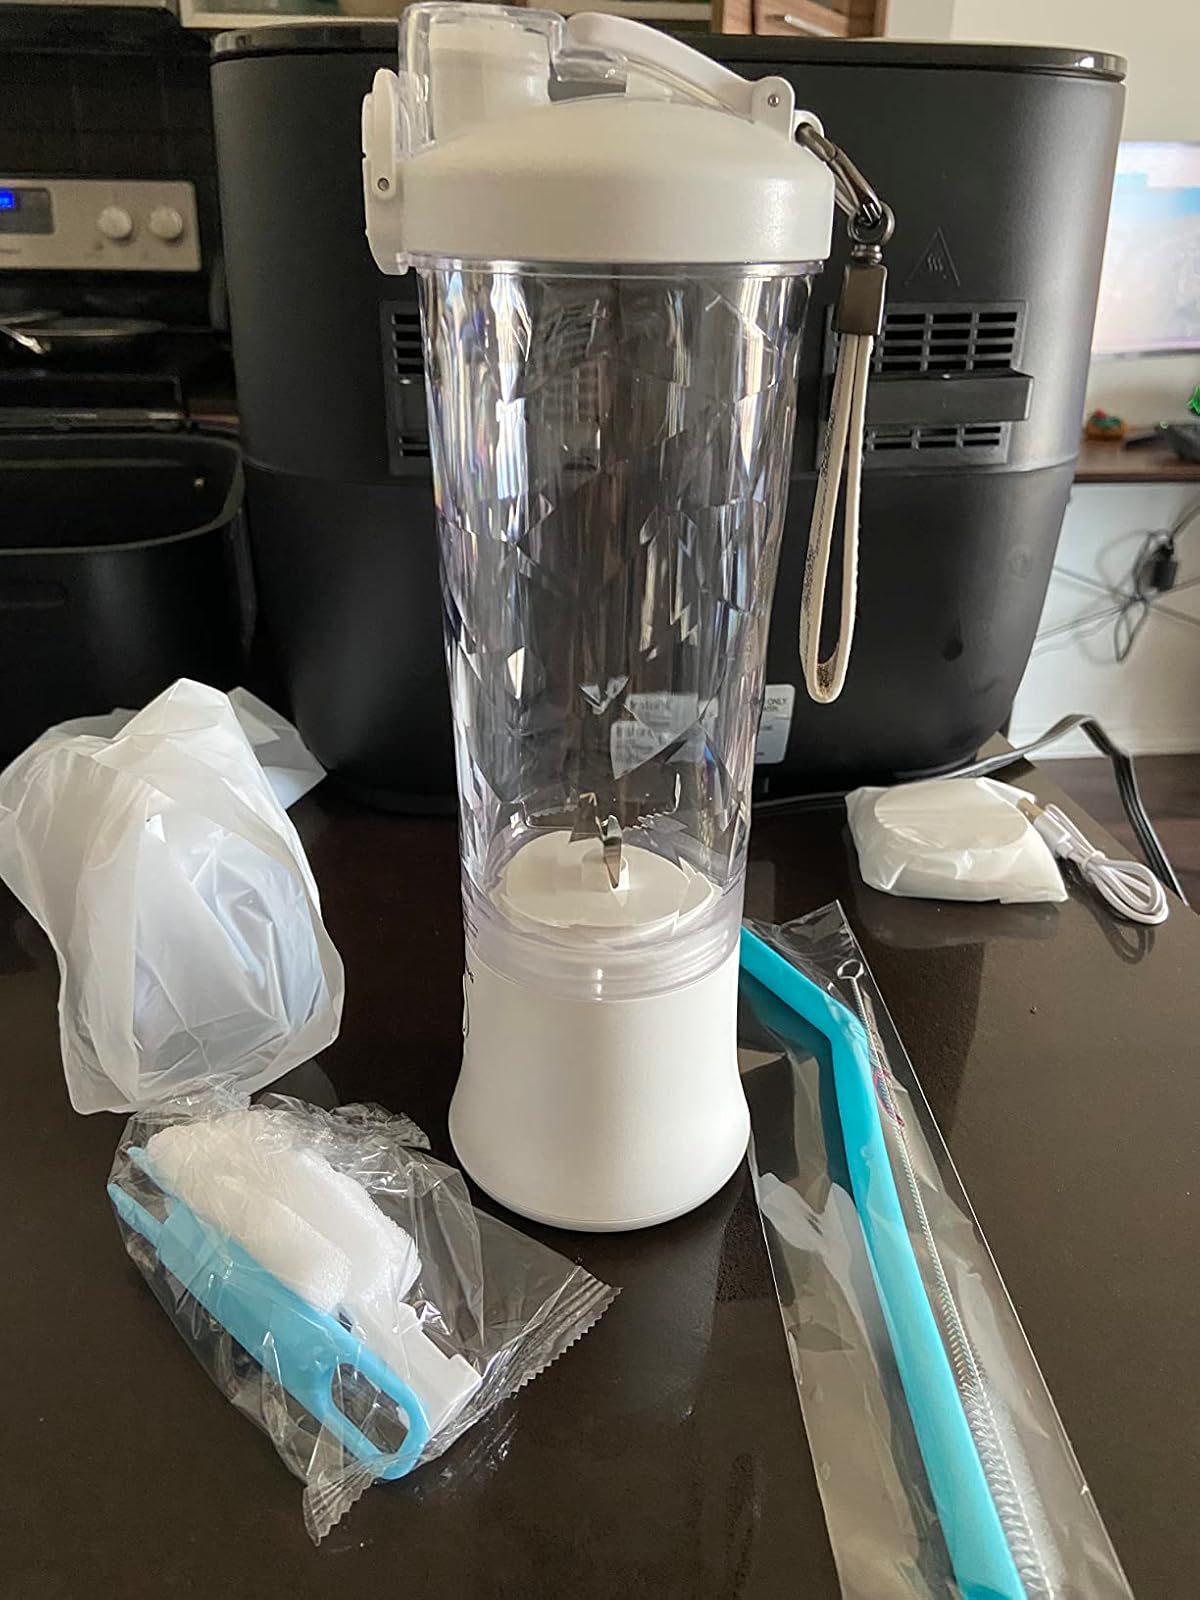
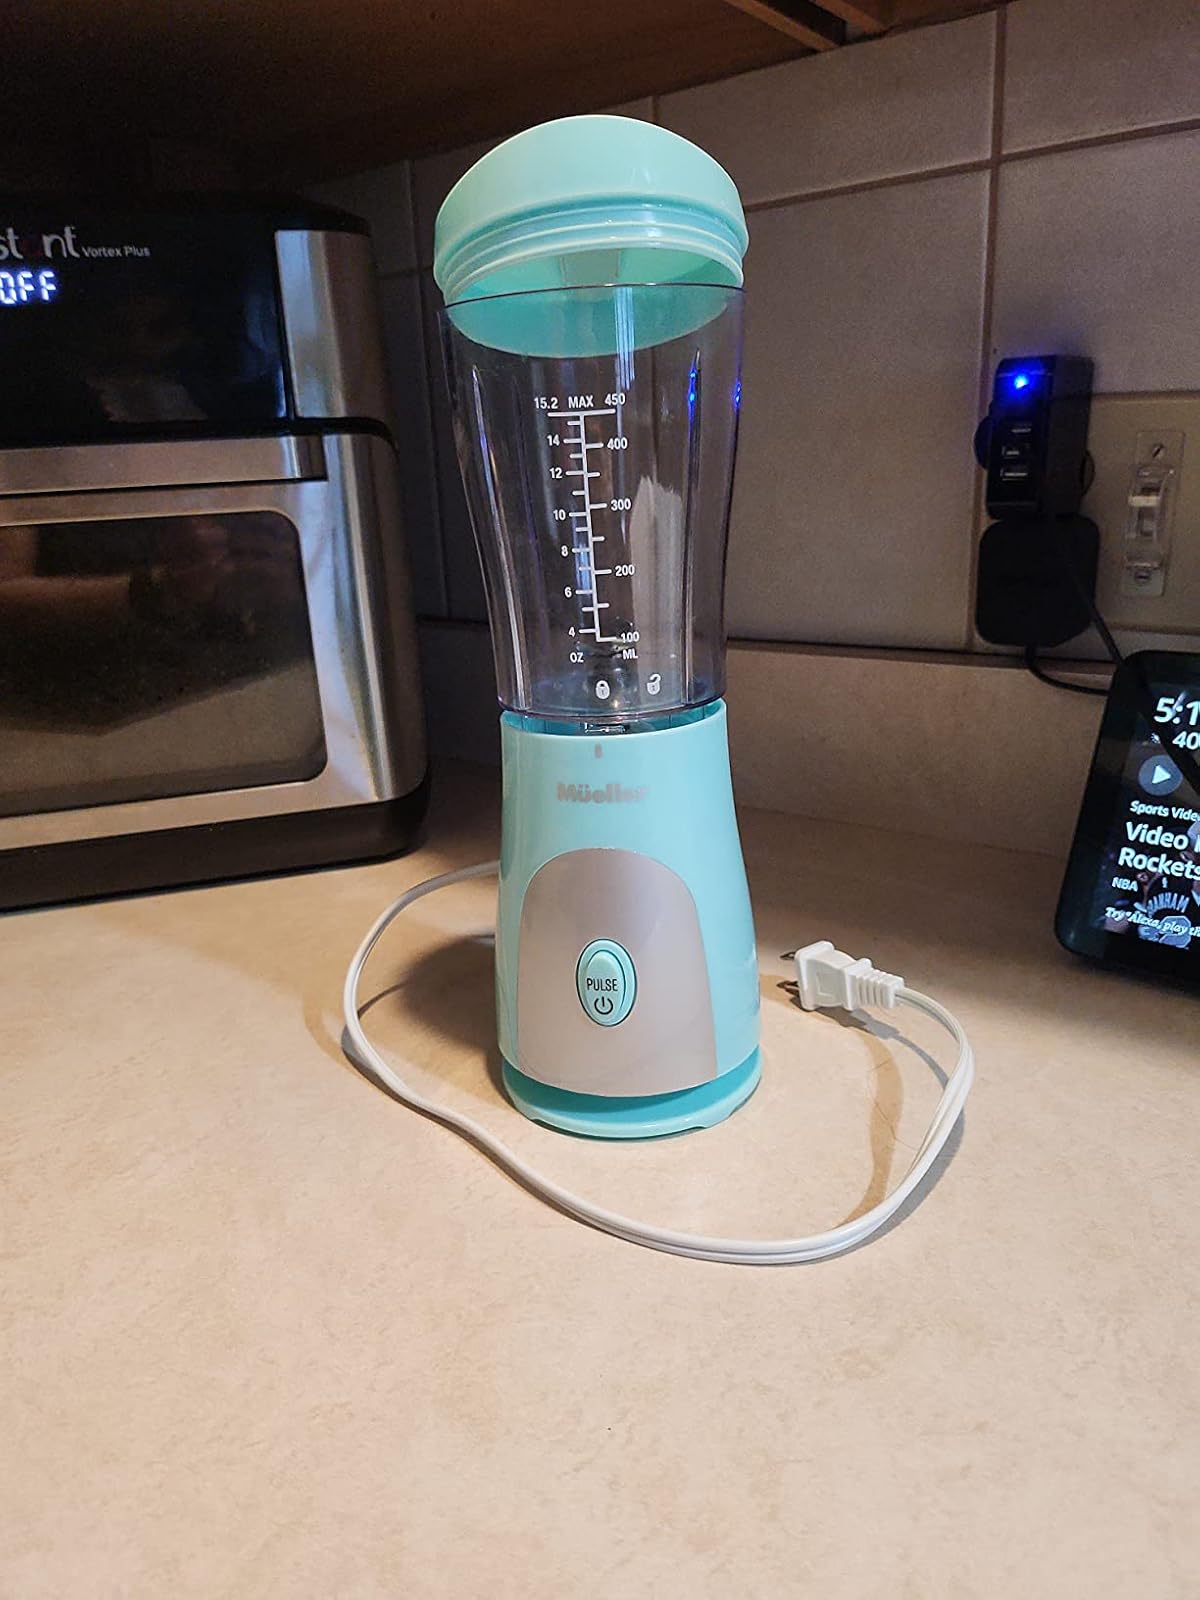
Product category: items_blender
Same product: no